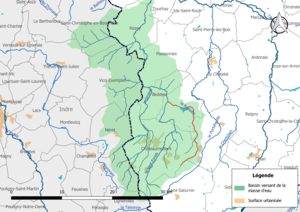
Carte de la masse d'eau «
La Riollette est un cours d'eau français qui coule dans le département du Cher. C'est un affluent du Sept Fonds en rive droite et donc un sous-affluent de la Loire.